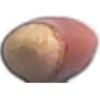
Label: Hazelnut 1